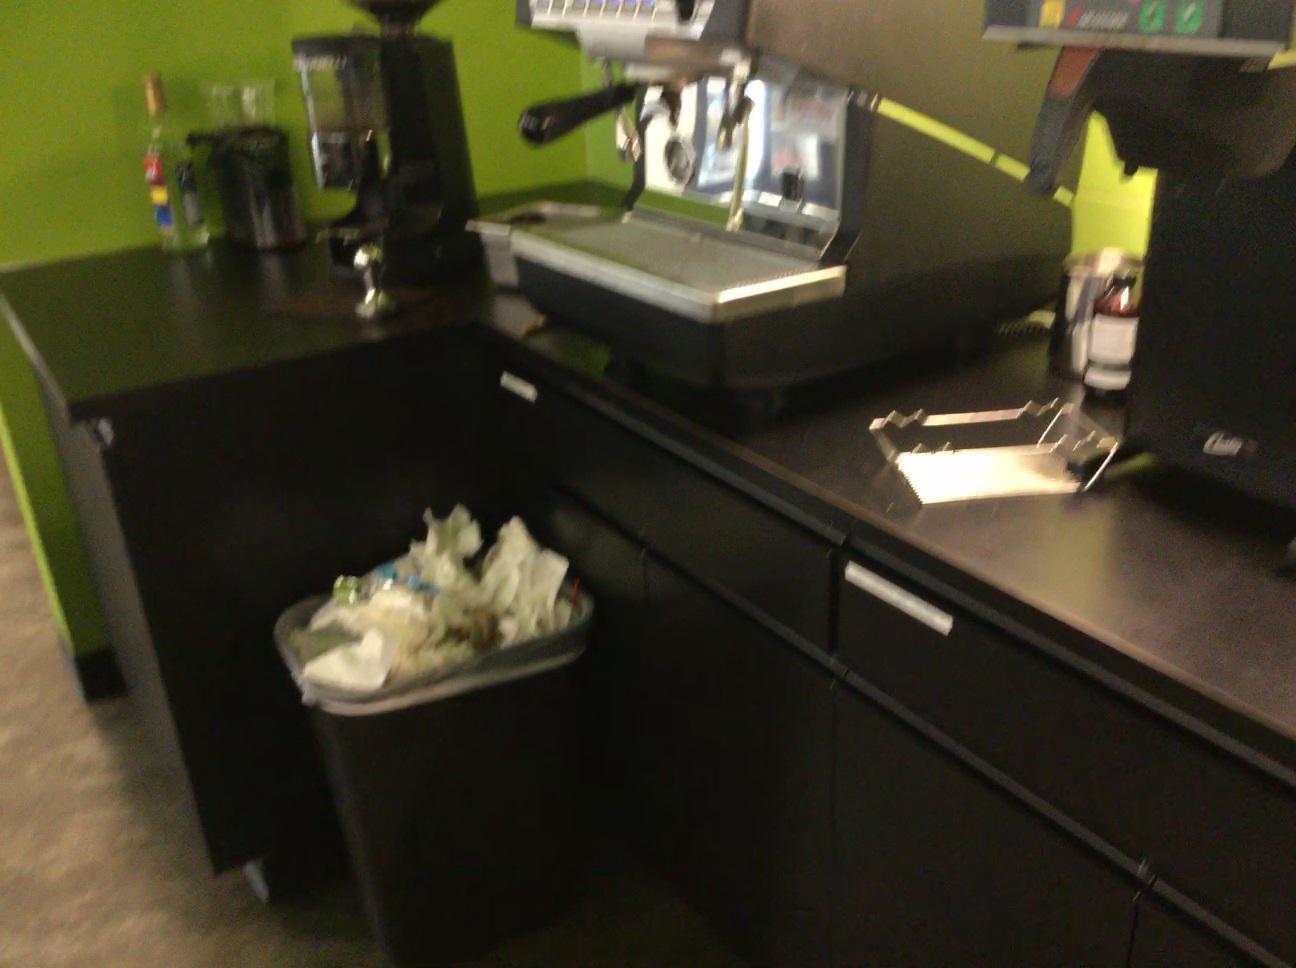
Question: In the image, there is the counter. Pinpoint several points within the vacant space situated in front of the counter from the world's perspective. Your final answer should be formatted as a list of tuples, i.e. [(x1, y1), ...], where each tuple contains the x and y coordinates of a point satisfying the conditions above. The coordinates should be between 0 and 1, indicating the normalized pixel locations of the points.
Answer: [(0.110, 0.995), (0.754, 0.656), (0.806, 0.628), (0.091, 0.911), (0.700, 0.619), (0.751, 0.594), (0.074, 0.841), (0.061, 0.781), (0.049, 0.730), (0.039, 0.686), (0.667, 0.463), (0.029, 0.648), (0.507, 0.488), (0.552, 0.472), (0.593, 0.459), (0.022, 0.614), (0.479, 0.468), (0.015, 0.583), (0.008, 0.556), (0.003, 0.532)]